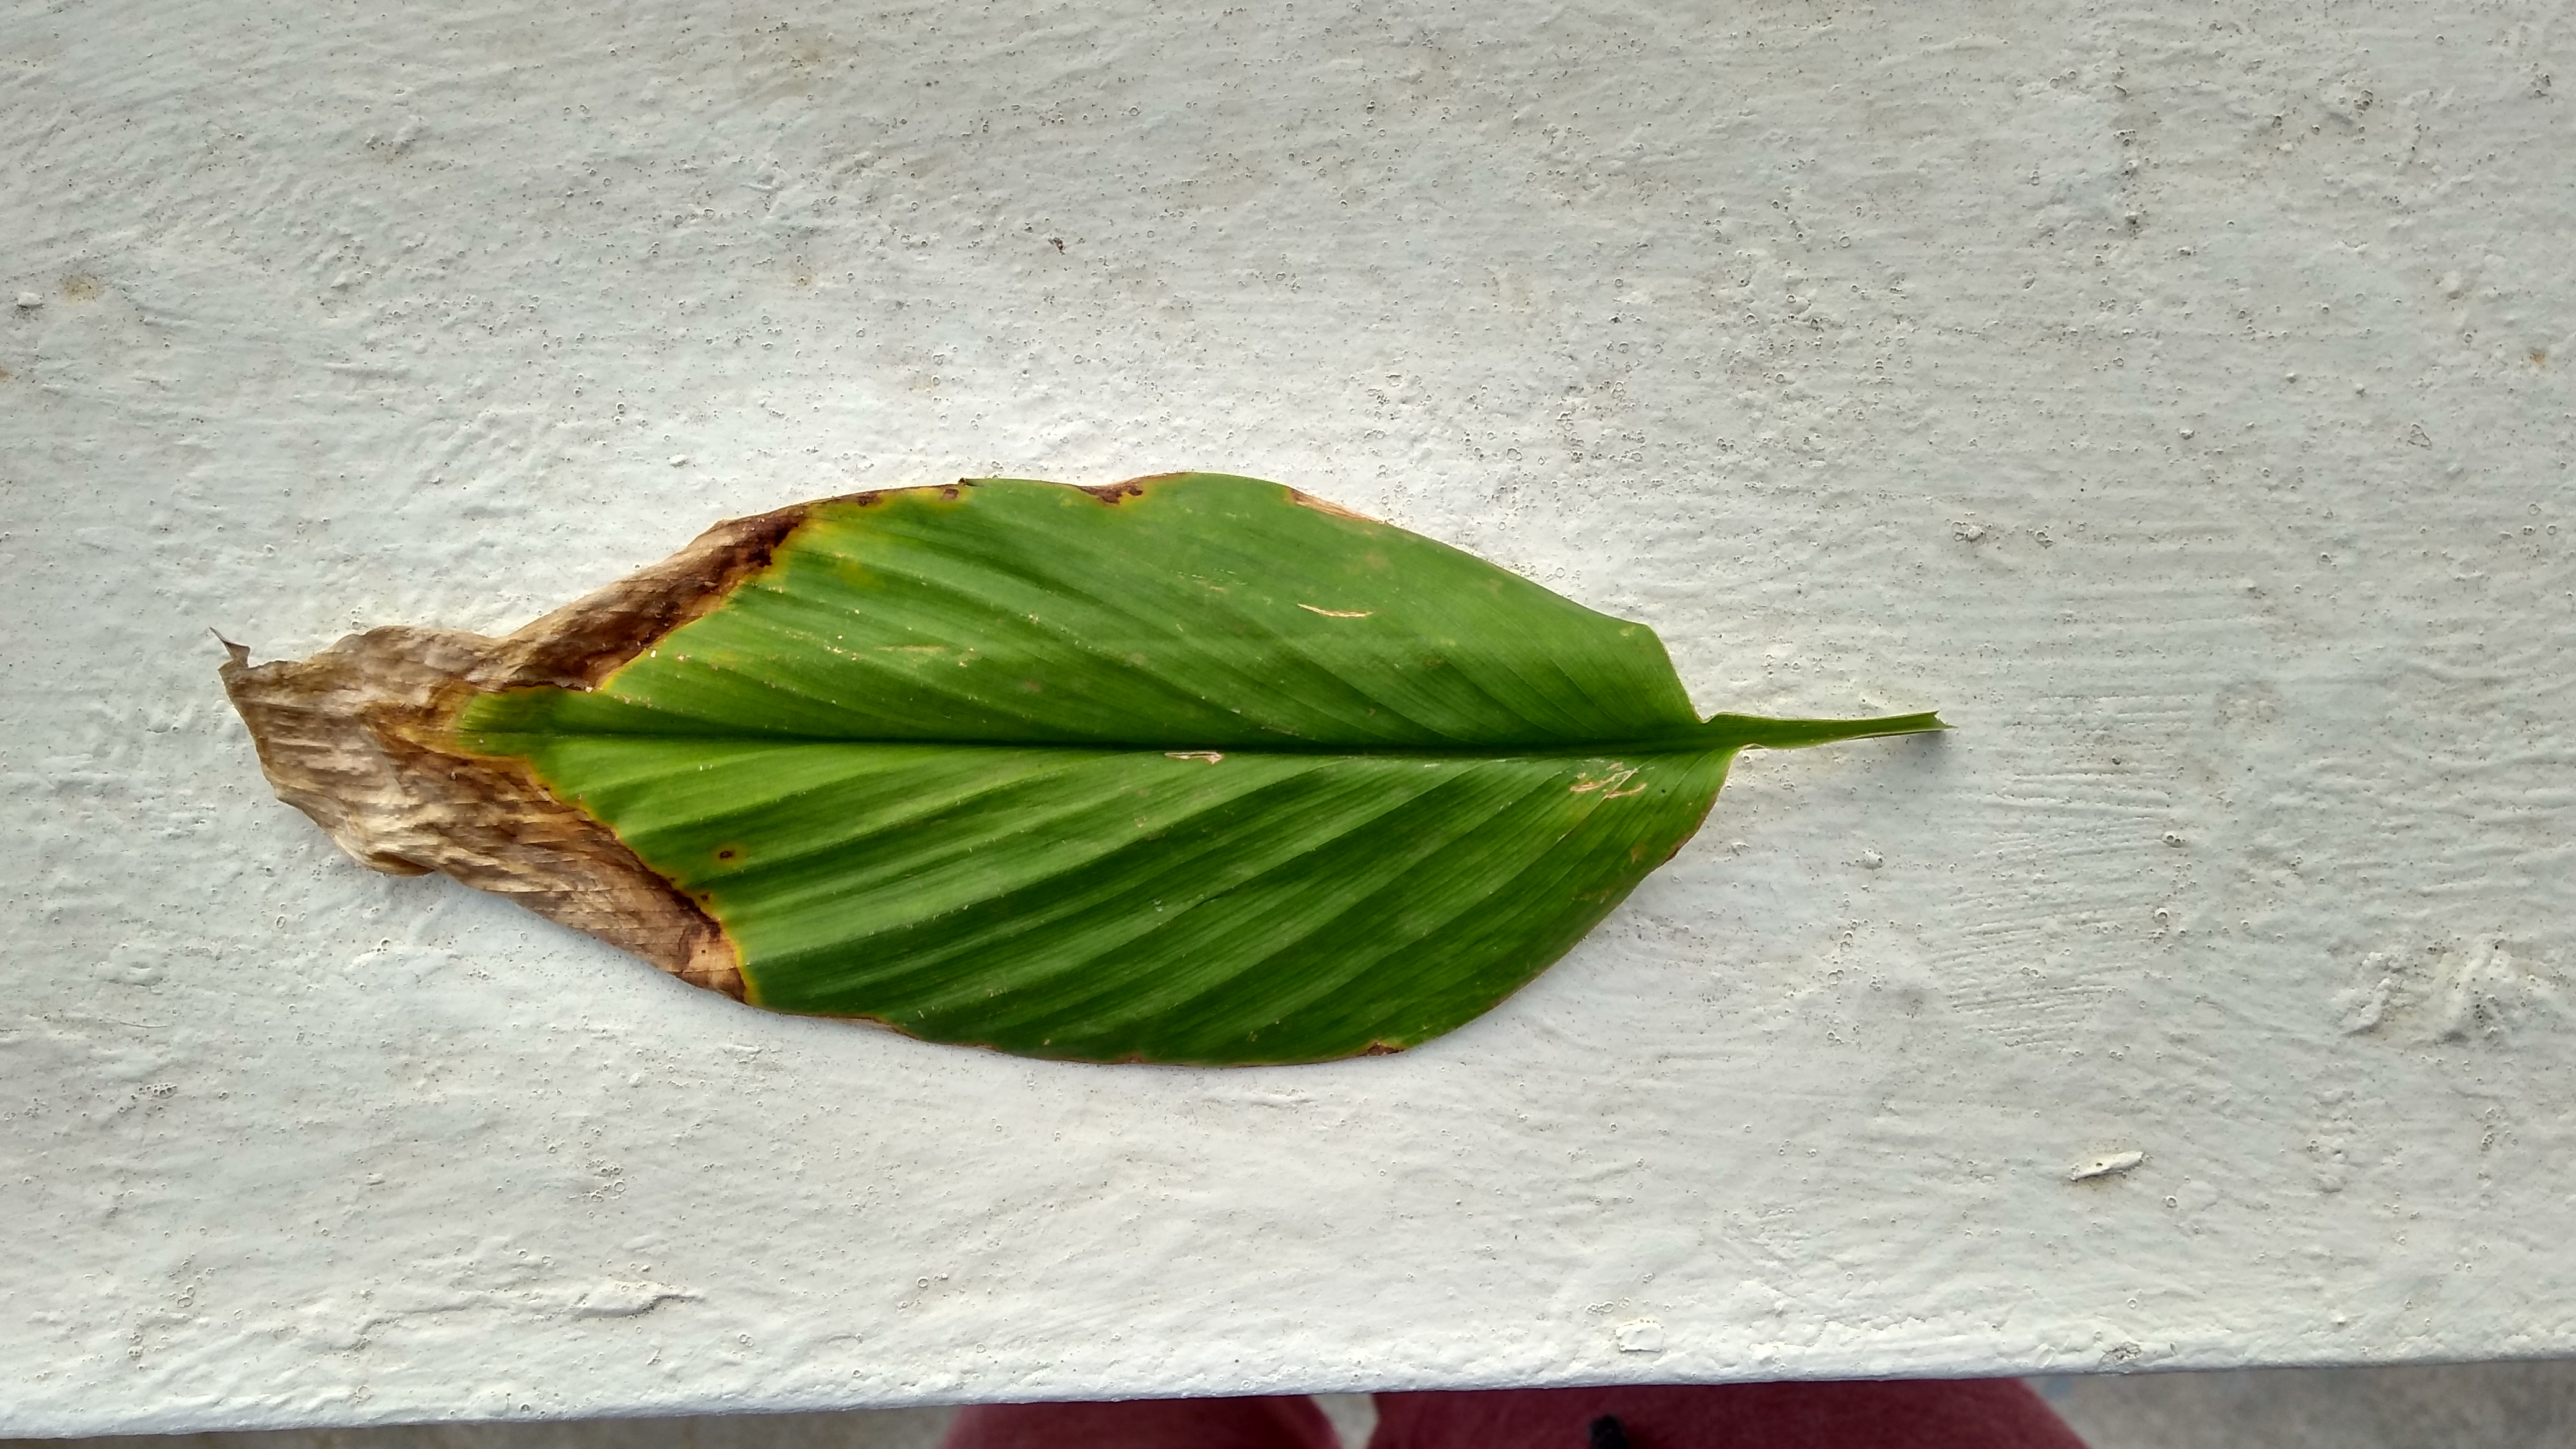
Plant: Turmeric